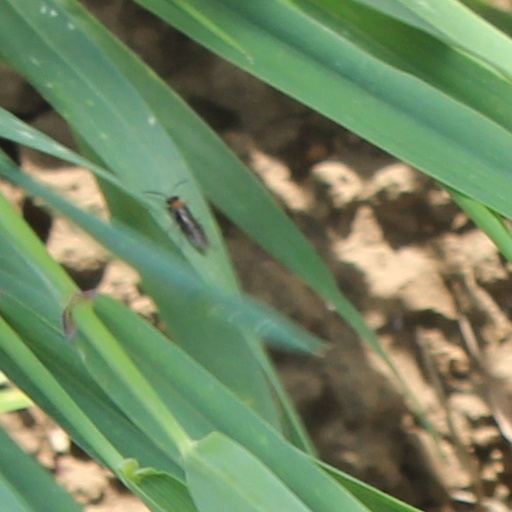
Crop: wheat